Tjunti

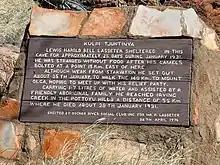
Plaque outside Lasseter's Cave recounting the tale of Lasseter's death.

Tjunti is a soakage site near Kaḻṯukatjara, in the Northern Territory of Australia. It is located where the Hull River cuts through the Petermann Ranges, about to the southeast of Kaḻṯukatjara, by road along the Tjukaruru Road. Tjunti is known as the site where the famous gold prospector Harold B. Lasseter took refuge on his fatal search for Lasseter's Reef. An outstation was established here in 1977, and belongs to a Pitjantjatjara family.